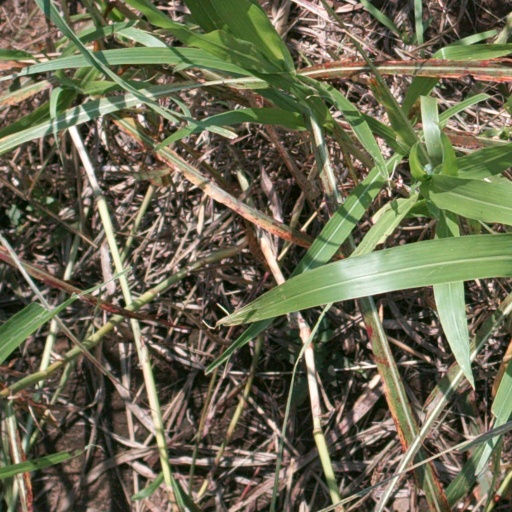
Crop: sorghum